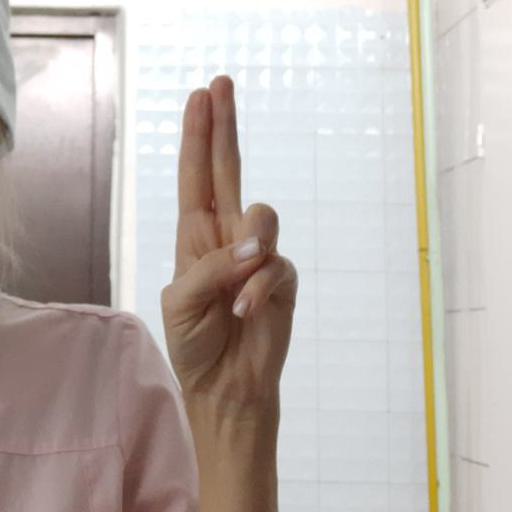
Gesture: two_up